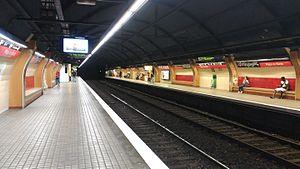
Plaça de Sants est une station du métro de Barcelone. La station est sur la ligne L1 et la ligne L5.